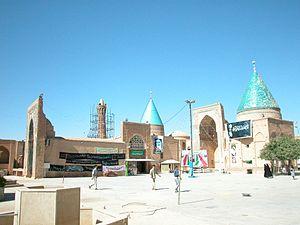
Shahroud ou Emamshahr est une ville de la province de Semnan en Iran, chef lieu de la préfecture de Shahroud.
Cet article recense les sites inscrits au patrimoine mondial en Iran.
Bastām ou Bistām ou Bestām, est une ville fondée au VIᵉ siècle av. J.-C., qui se trouve au Nord-Est de l'Iran, dans la province de Semnan, à quelques kilomètres au nord de Shahroud. C'est le lieu de naissance du grand soufi persan Bayazîd Bastâmî.